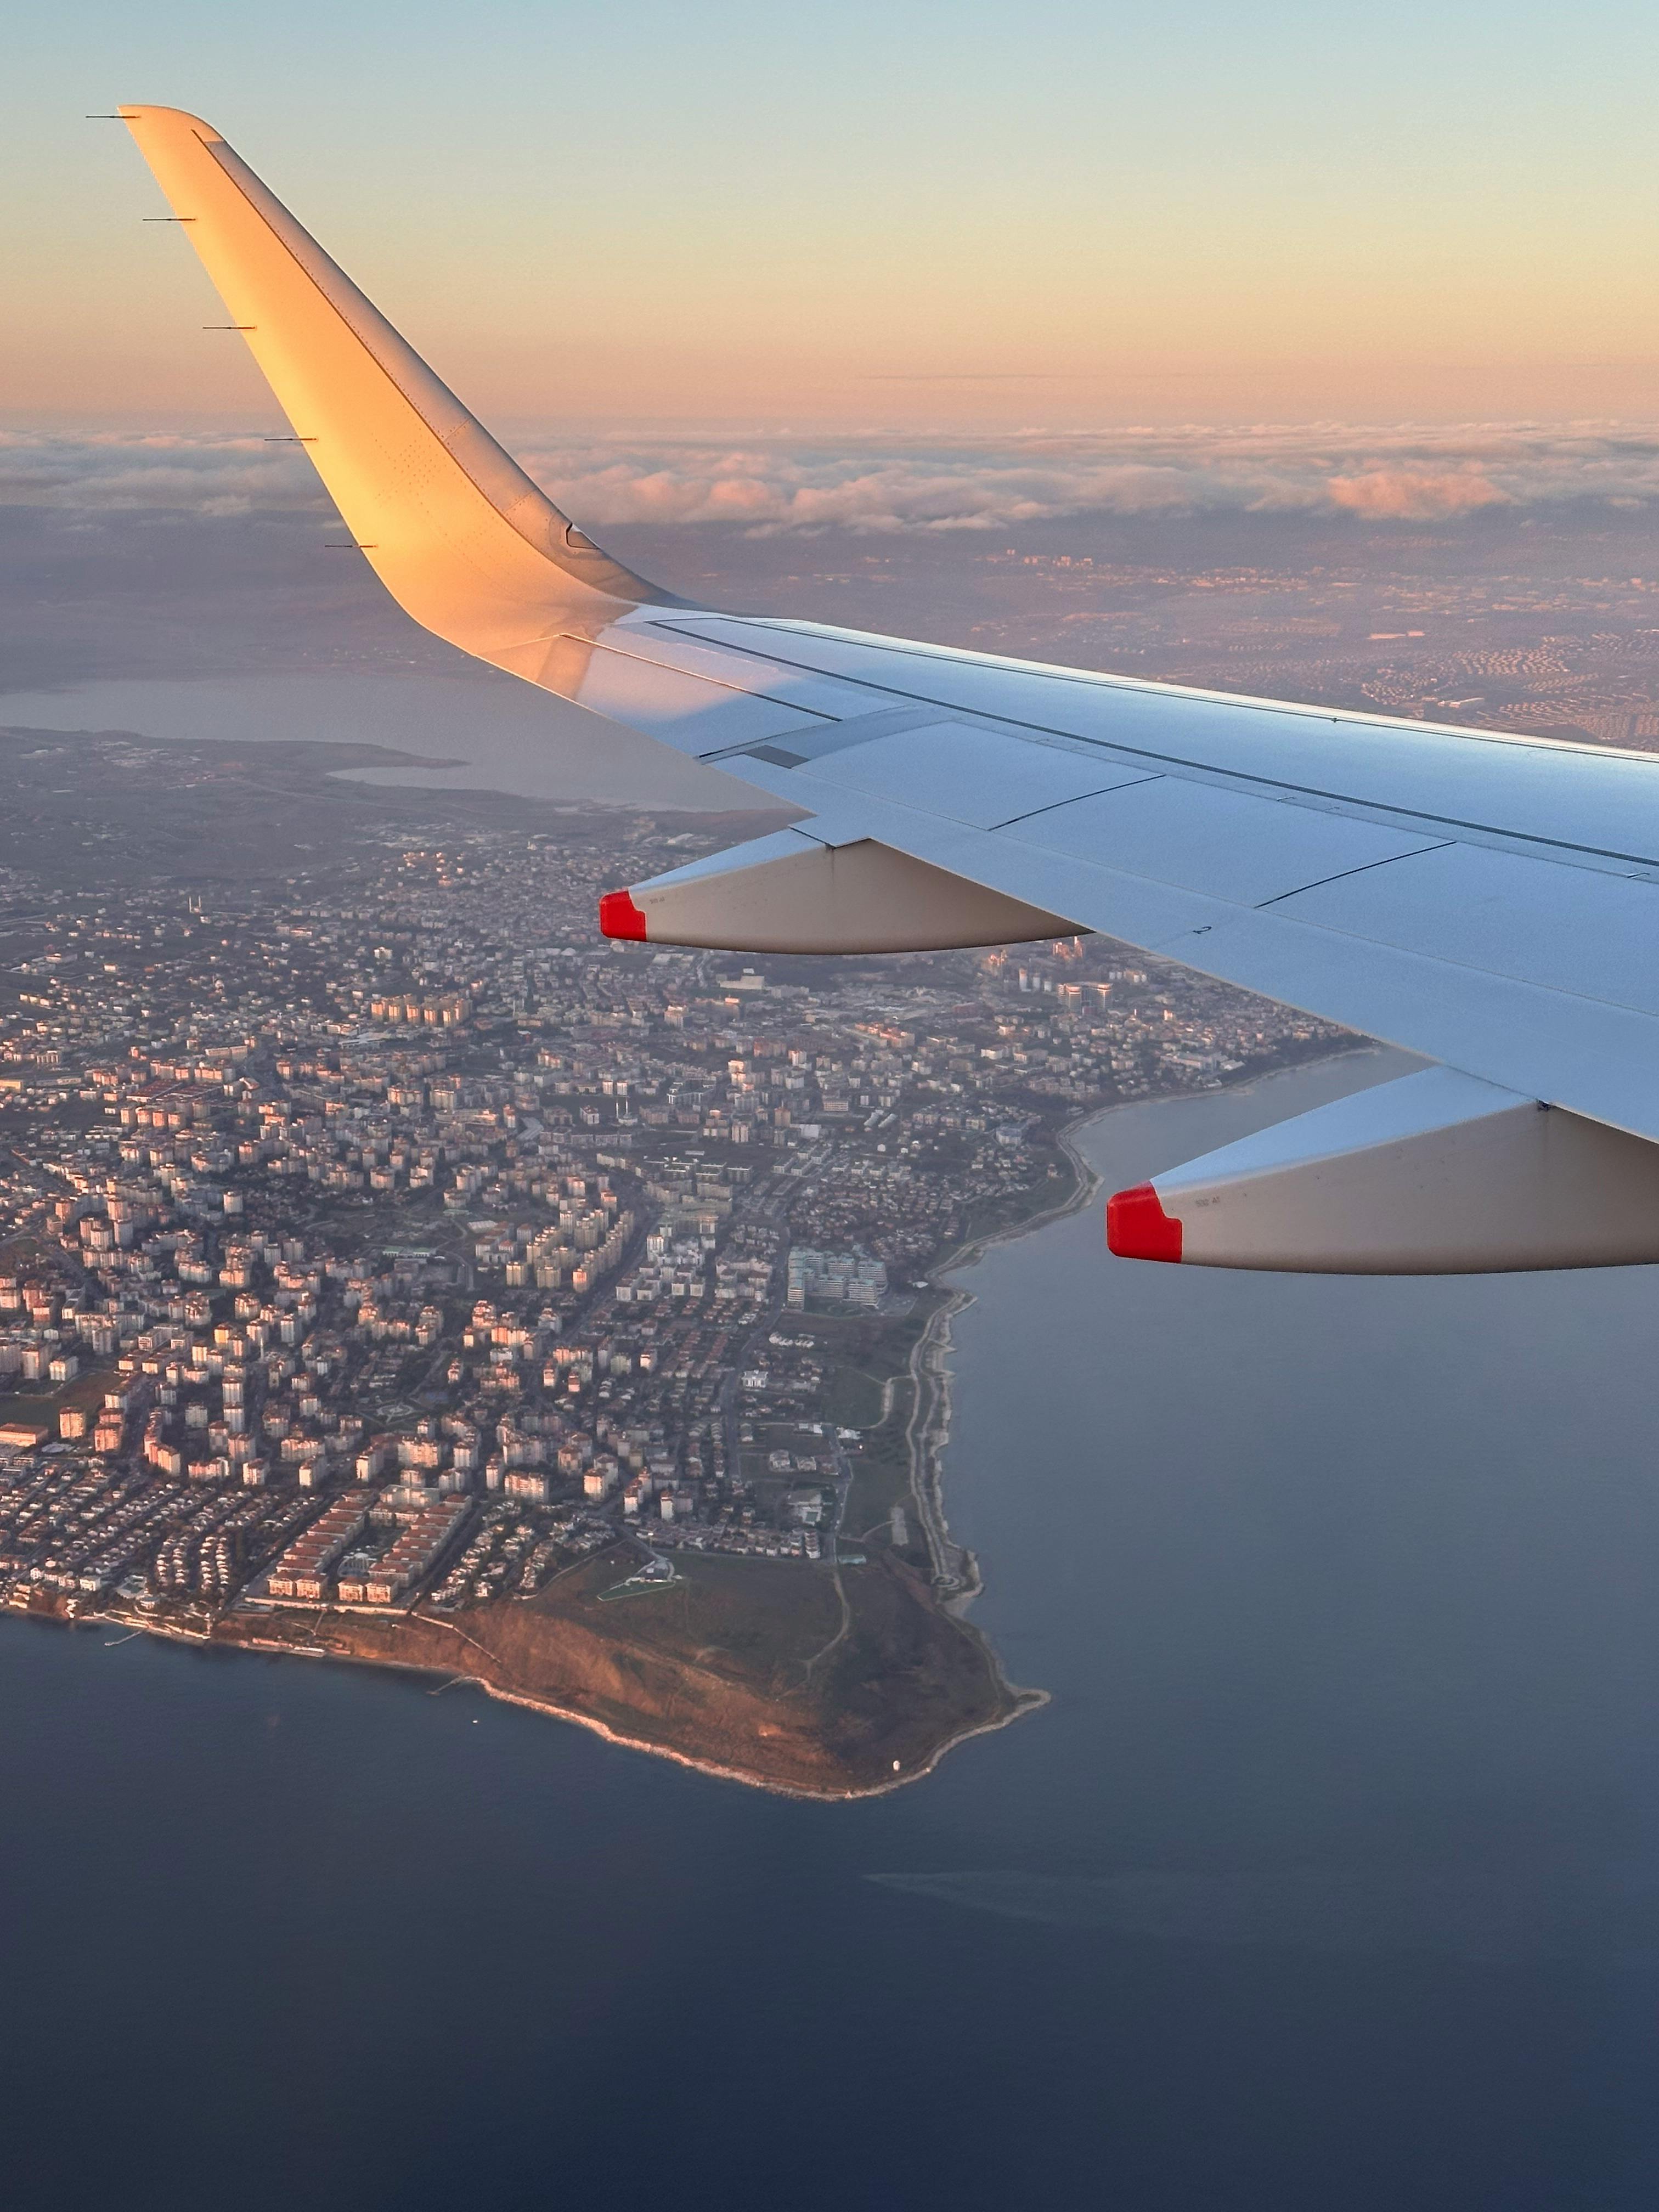
natural, air travel, aircraft, fixed wing aircraft, wing, aviation, airline, flight, flap, aerospace engineering, aerospace manufacturer, bird's eye view, airliner, aerial photography, public transport, monoplane, fin